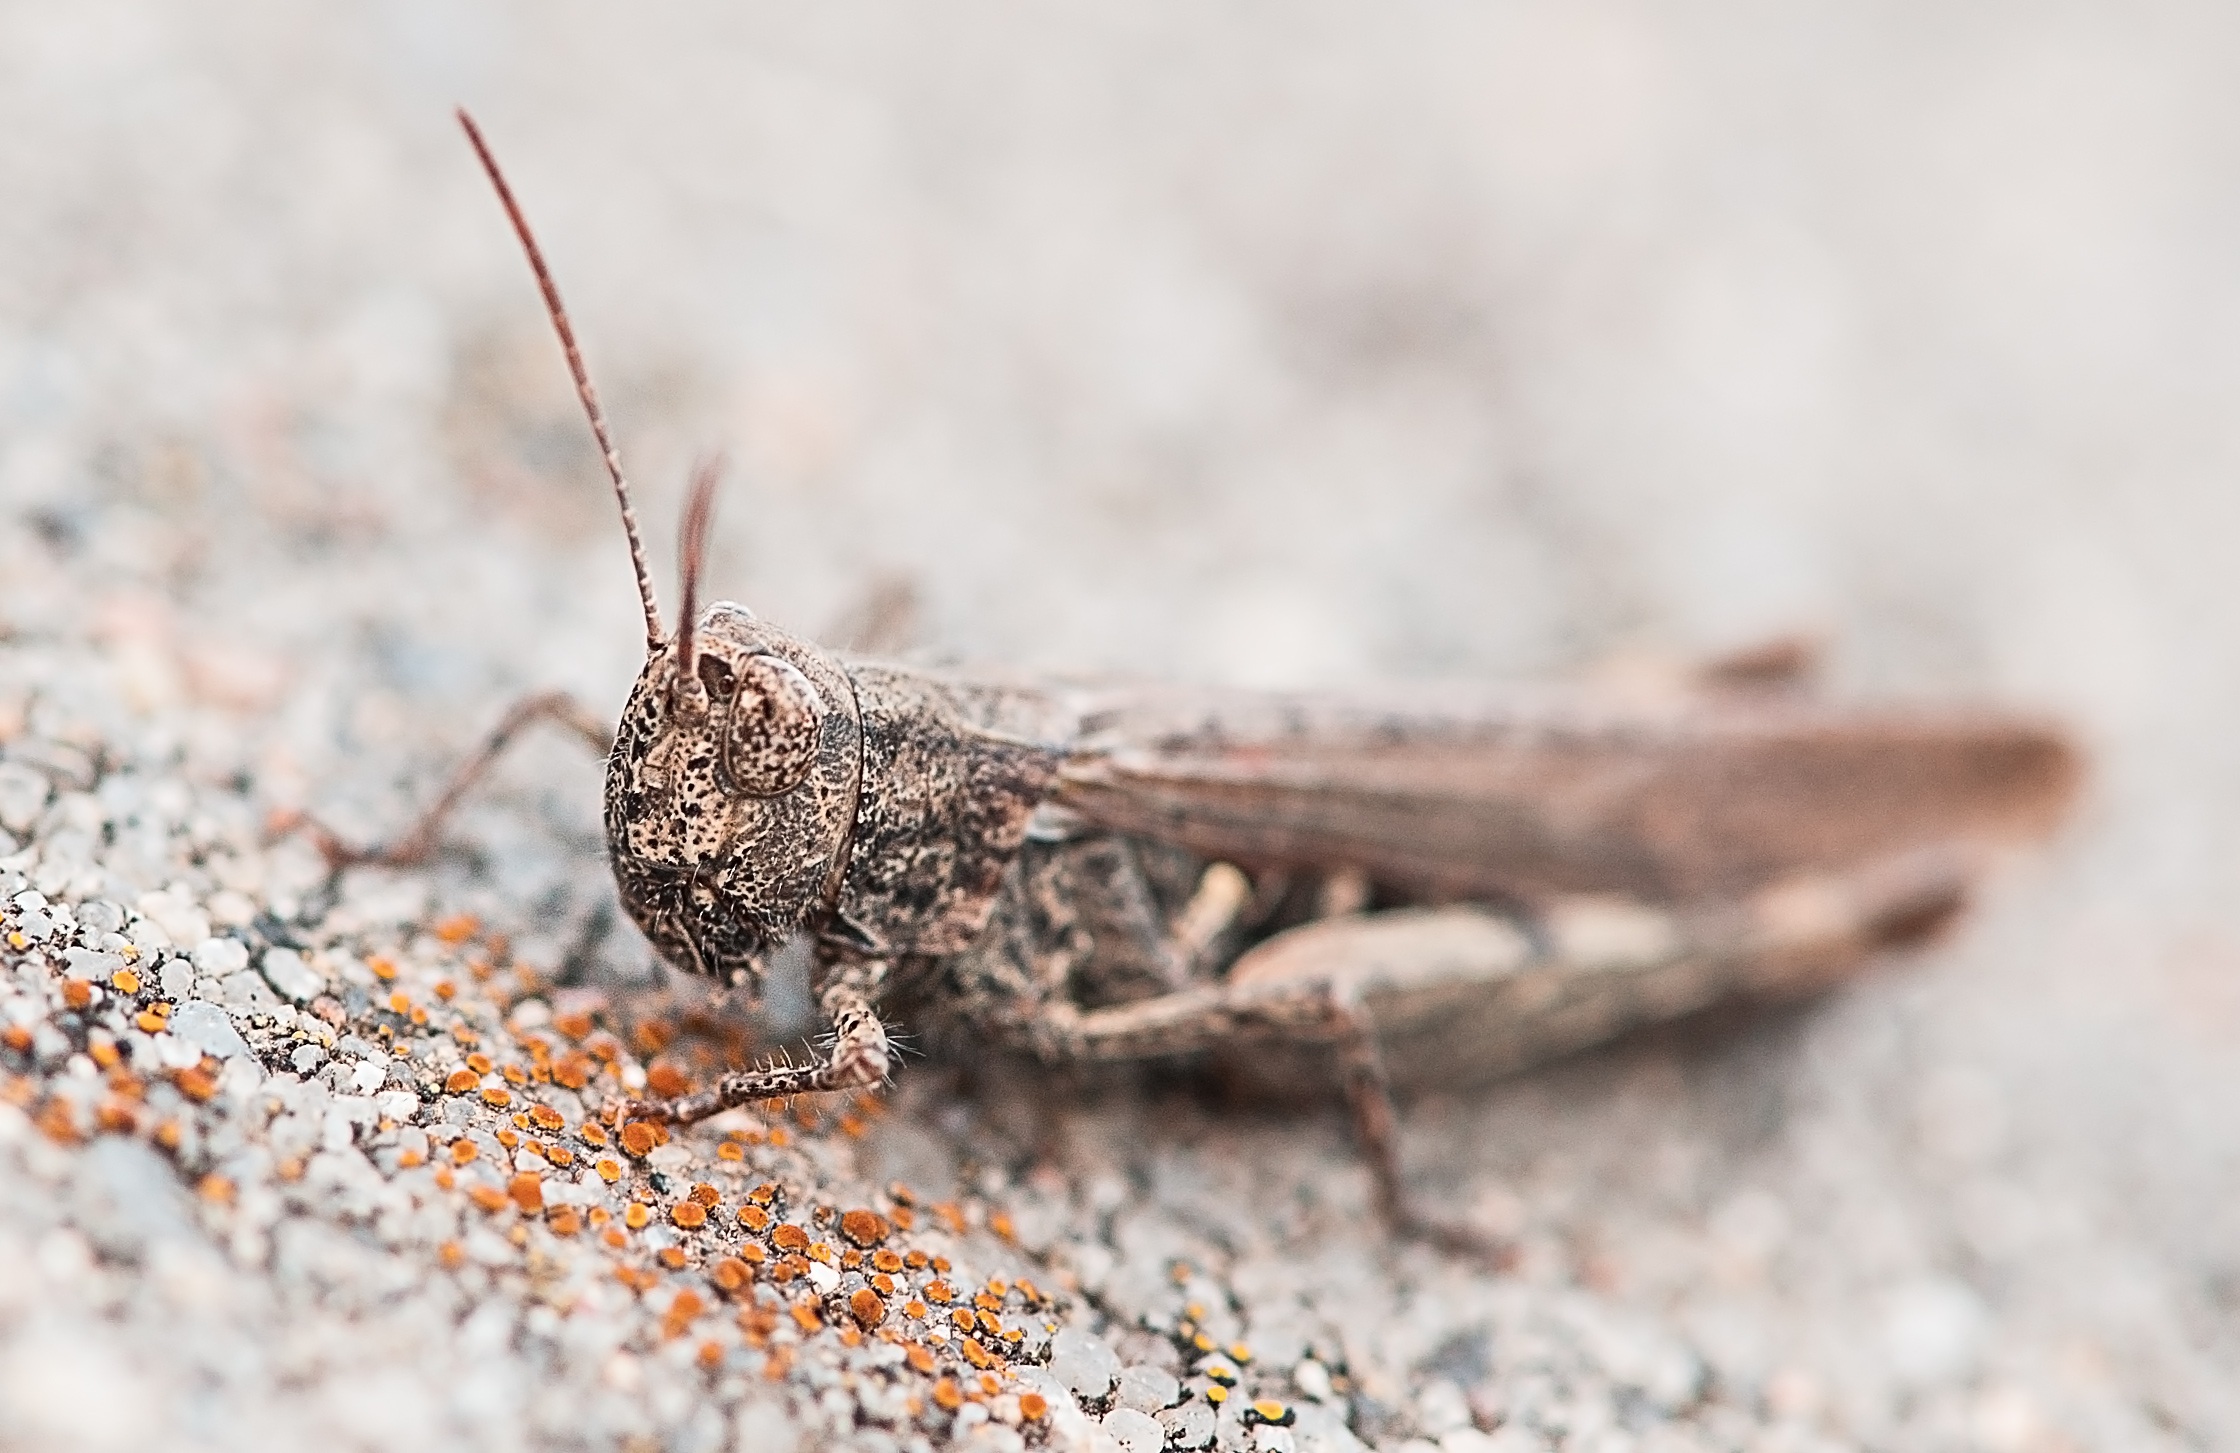
nature, branch, photography, animal, stone, wildlife, insect, macro, brown, close, fauna, invertebrate, close up, grey, grasshopper, macro photography, arthropod, moths and butterflies, cricket like insect